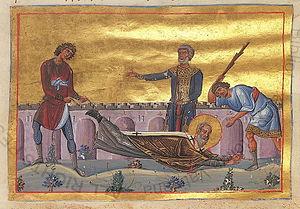
Dorothée de Tyr est un auteur pseudépigraphique d'une liste d'apôtres et de disciples.